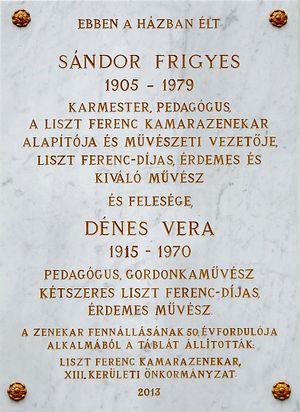
Plaque commémorative à M. Frigyes Sándor (1905–1979) chef d'orchestre et professeur de musique hongrois, membre fondateur de l’Orchestre de Chambre Franz Liszt et à son épouse Mme Vera Dénes (1915–1970) violoncelliste. La plaque apposée sur le front de leur ancien domicile à l’occasion du 50e anniversaire de la fondation de l’orchestre fut inaugurée le 19 mars 2013. (17 rue Kresz Géza, Budapest, 13e arr.). Magyar: Sándor Frigyes (1905–1979) magyar karmester, zenepedagógus, a Liszt Ferenc Kamarazenekar alapítója és felesége, Dénes Vera (1915–1970) gordonkaművész, zenepedagógus emléktáblája egykori lakhelyük falán. Felavatva: 2013. március 19-én a zenekar alapításának 50. évfordulója alkalmából. (Budapest, XIII. ker. Kresz Géza utca 17.)
Dénes Vera est une violoncelliste et pédagogue hongroise, épouse du violoniste et chef d'orchestre Frigyes Sándor.